Avro Vulcan

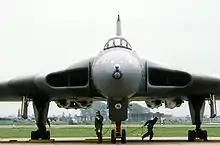
Royal Air Force Vulcan B.2 being prepared for flight on 25 May 1985

Vulcans flew some very long-range missions. In June 1961, one flew 18,507 km from RAF Scampton to Sydney in just over 20 hours, facilitated by three air refuellings. Vulcans frequently visited the United States during the 1960s and 1970s to participate in air shows and static displays, as well as to participate in the Strategic Air Command's (SAC) Annual Bombing and Navigation Competition at such locations as Barksdale AFB, Louisiana, and the former McCoy AFB, Florida. Vulcans also took part in the large scale Operation Skyshield exercise in 1961, in which NORAD defences were tested against possible Soviet air attack, the B-47s, B-52s, with a relatively small number of Vulcans simulating Soviet fighter/bomber attacks against New York, Chicago, and Washington, DC. The results of the tests were classified until 1997. The Vulcan proved quite successful during the 1974 "Giant Voice" exercise, in which it managed to avoid USAF interceptors.